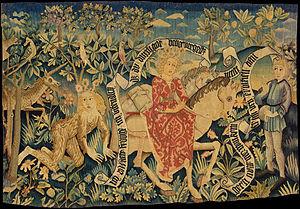
Der Busant, aussi connu comme Der Bussard, est un poème narratif en vers en moyen haut allemand contenant 1 074 lignes de couplets rimés. L'histoire est celle d'un amour entre la princesse de France et le prince d'Angleterre, qui s'enfuient pour se marier mais sont séparés lorsqu'une buse vole l'une des bagues de la princesse. Après plus d'un an de séparation, le prince, devenu fou et vivant comme un homme sauvage, et la princesse sont finalement réunis.